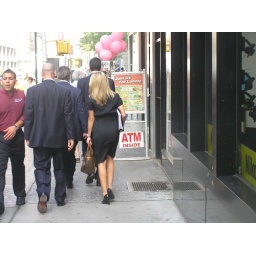
Blonde in black dress black pumps